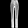
Label: Trouser